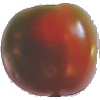
Label: Tomato Maroon 1